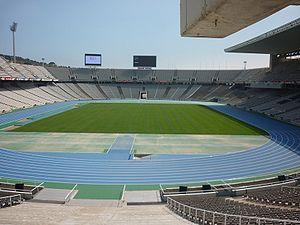
Un site olympique est un site sportif ayant accueilli une discipline sportive aux Jeux olympiques.